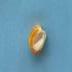
Maize quality: Good